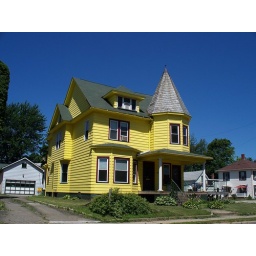
Striking yellow house in Conneaut, Ohio.